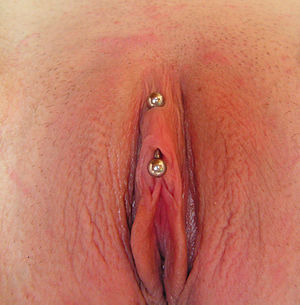
Klitoris / Modifikation
Piercing i klitorisforhuden.
Klitoris er et lille tapformet kønsorgan som er del af de ydre kønsorganer hos alle pattedyrshunner. Klitoris er homolog med mandens penis, men i modsætning til penis har klitoris ingen dobbeltfunktion, klitoris' funktion er udelukkende seksuel nydelse. Den eneste kendte undtagelse er hos den plettede hyæne, hvor hunner er udviklet så de også urinerer og føder gennem klitoris.